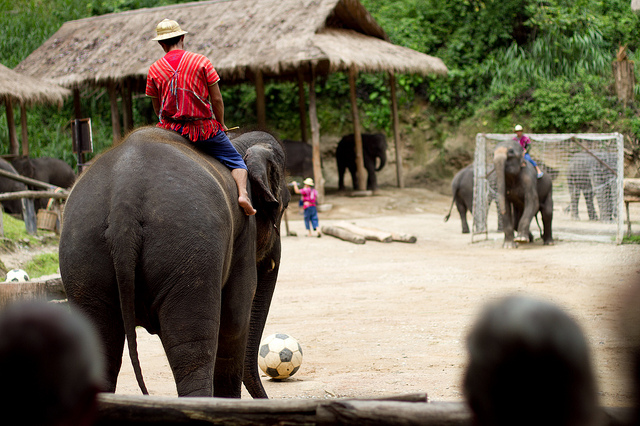
một nhóm đàn ông trên voi đang chơi một trò chơi với một quả bóng đá